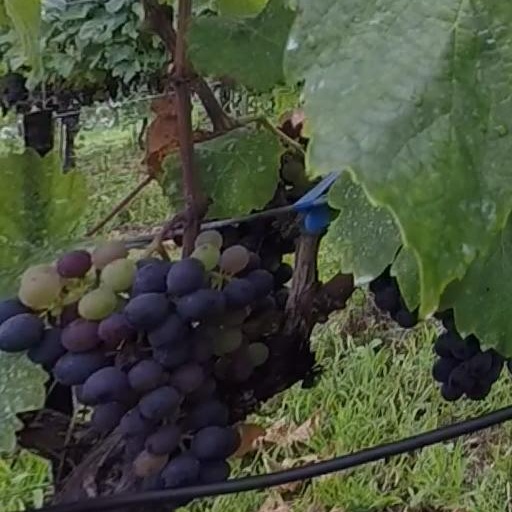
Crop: grape